Projection principle

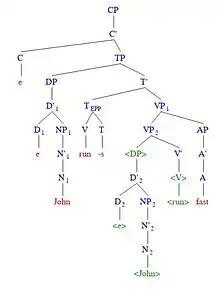

With the visual aid of the tree, the projection principle can more clearly be seen. Looking at the word "John" (in either position) and following it up through the structure, we see N (noun), followed by N' (pronounced "N Bar": an obligatory representation of the category resulting from the projection principle and X-bar Theory), followed by NP (Noun Phrase). All three of these levels are seen because the projection principle requires that the category of "John", Noun, be represented throughout the structure.